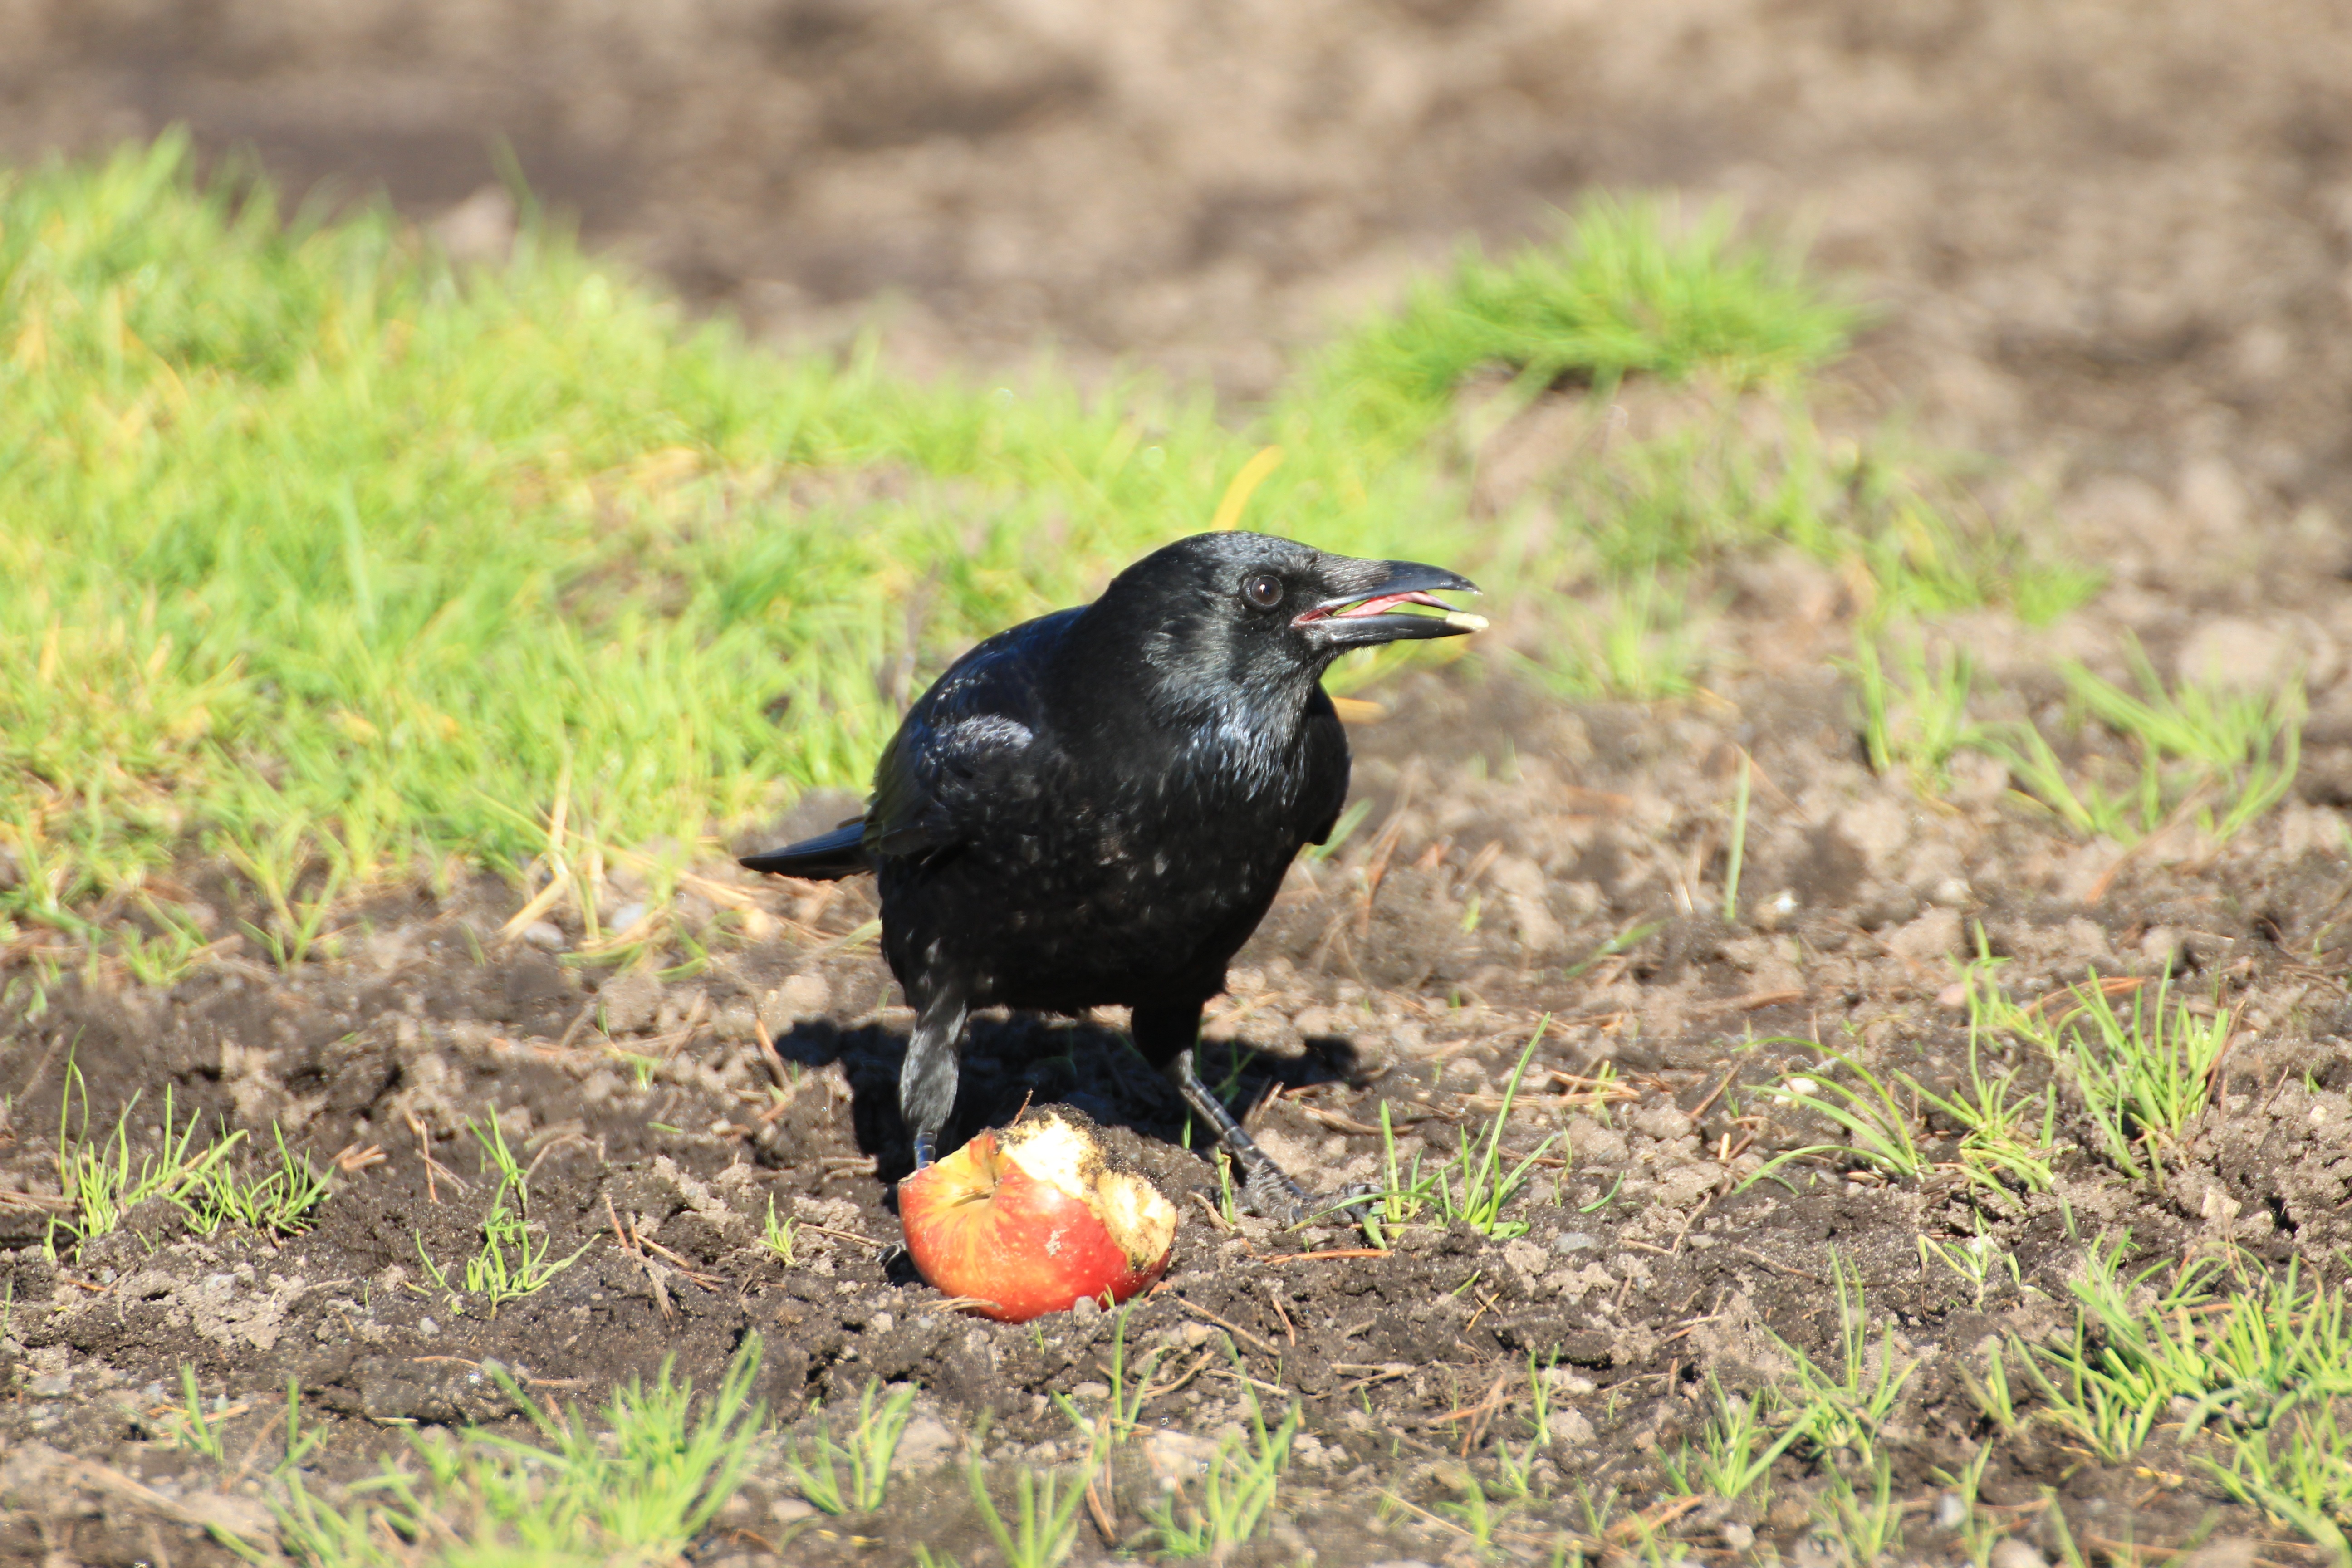
bird, wildlife, beak, black, fauna, crow, songbird, animals, rook, vertebrate, raven, blackbird, raven bird, animal world, corvidae, perching bird, crow like bird, corvus frugilegus